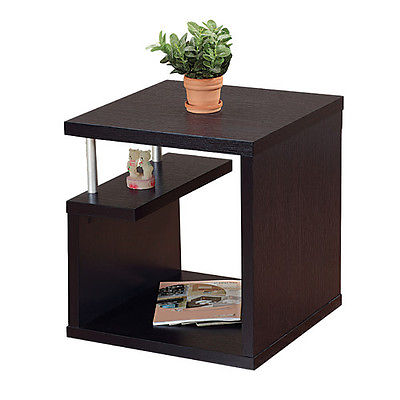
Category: table